Pierluigi Vigna

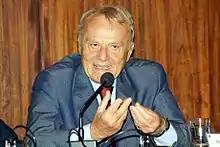
Piero Luigi Vigna

Piero Luigi Vigna (1 August 1933 - 28 September 2012) was an Italian magistrate. From 1997 to 2005 he was Chief of the (National Antimafia Prosecution Office).